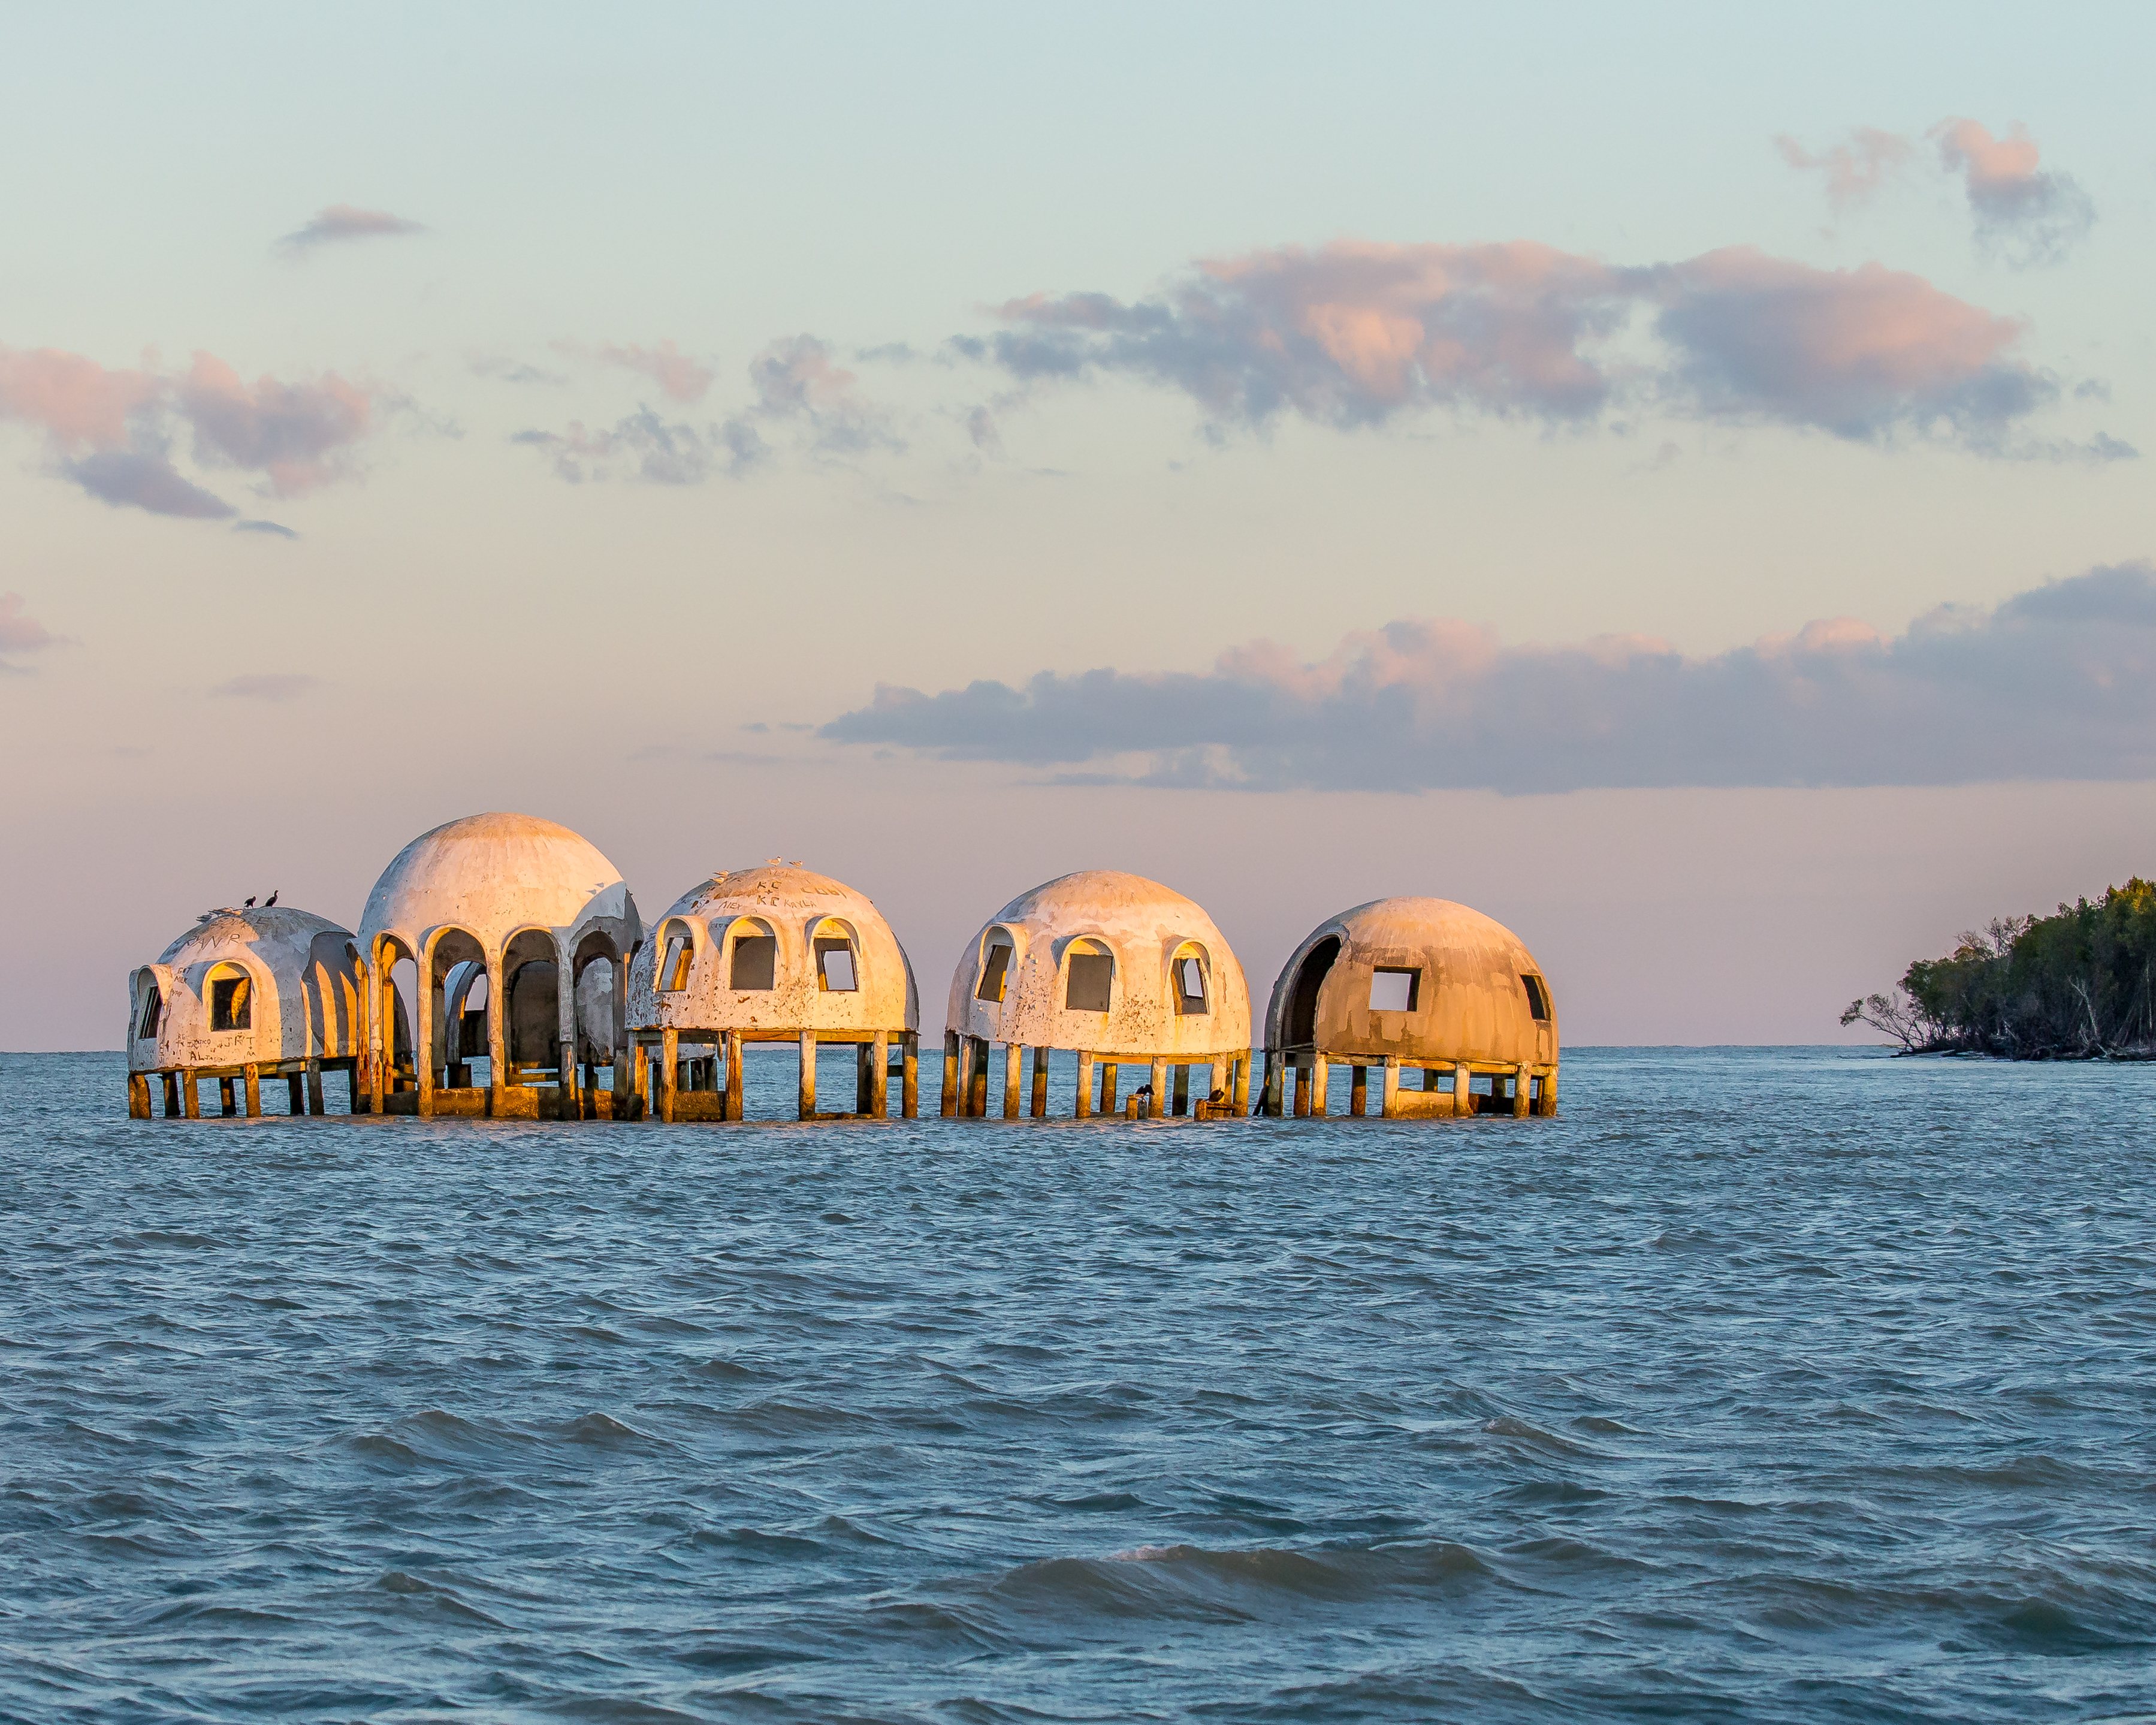
sea, coast, ocean, horizon, cloud, sky, sunset, morning, shore, dawn, evening, vehicle, bay, earlymorning, florida, marcoisland, naples, caperomano, domehouse, sinking, forceofnature